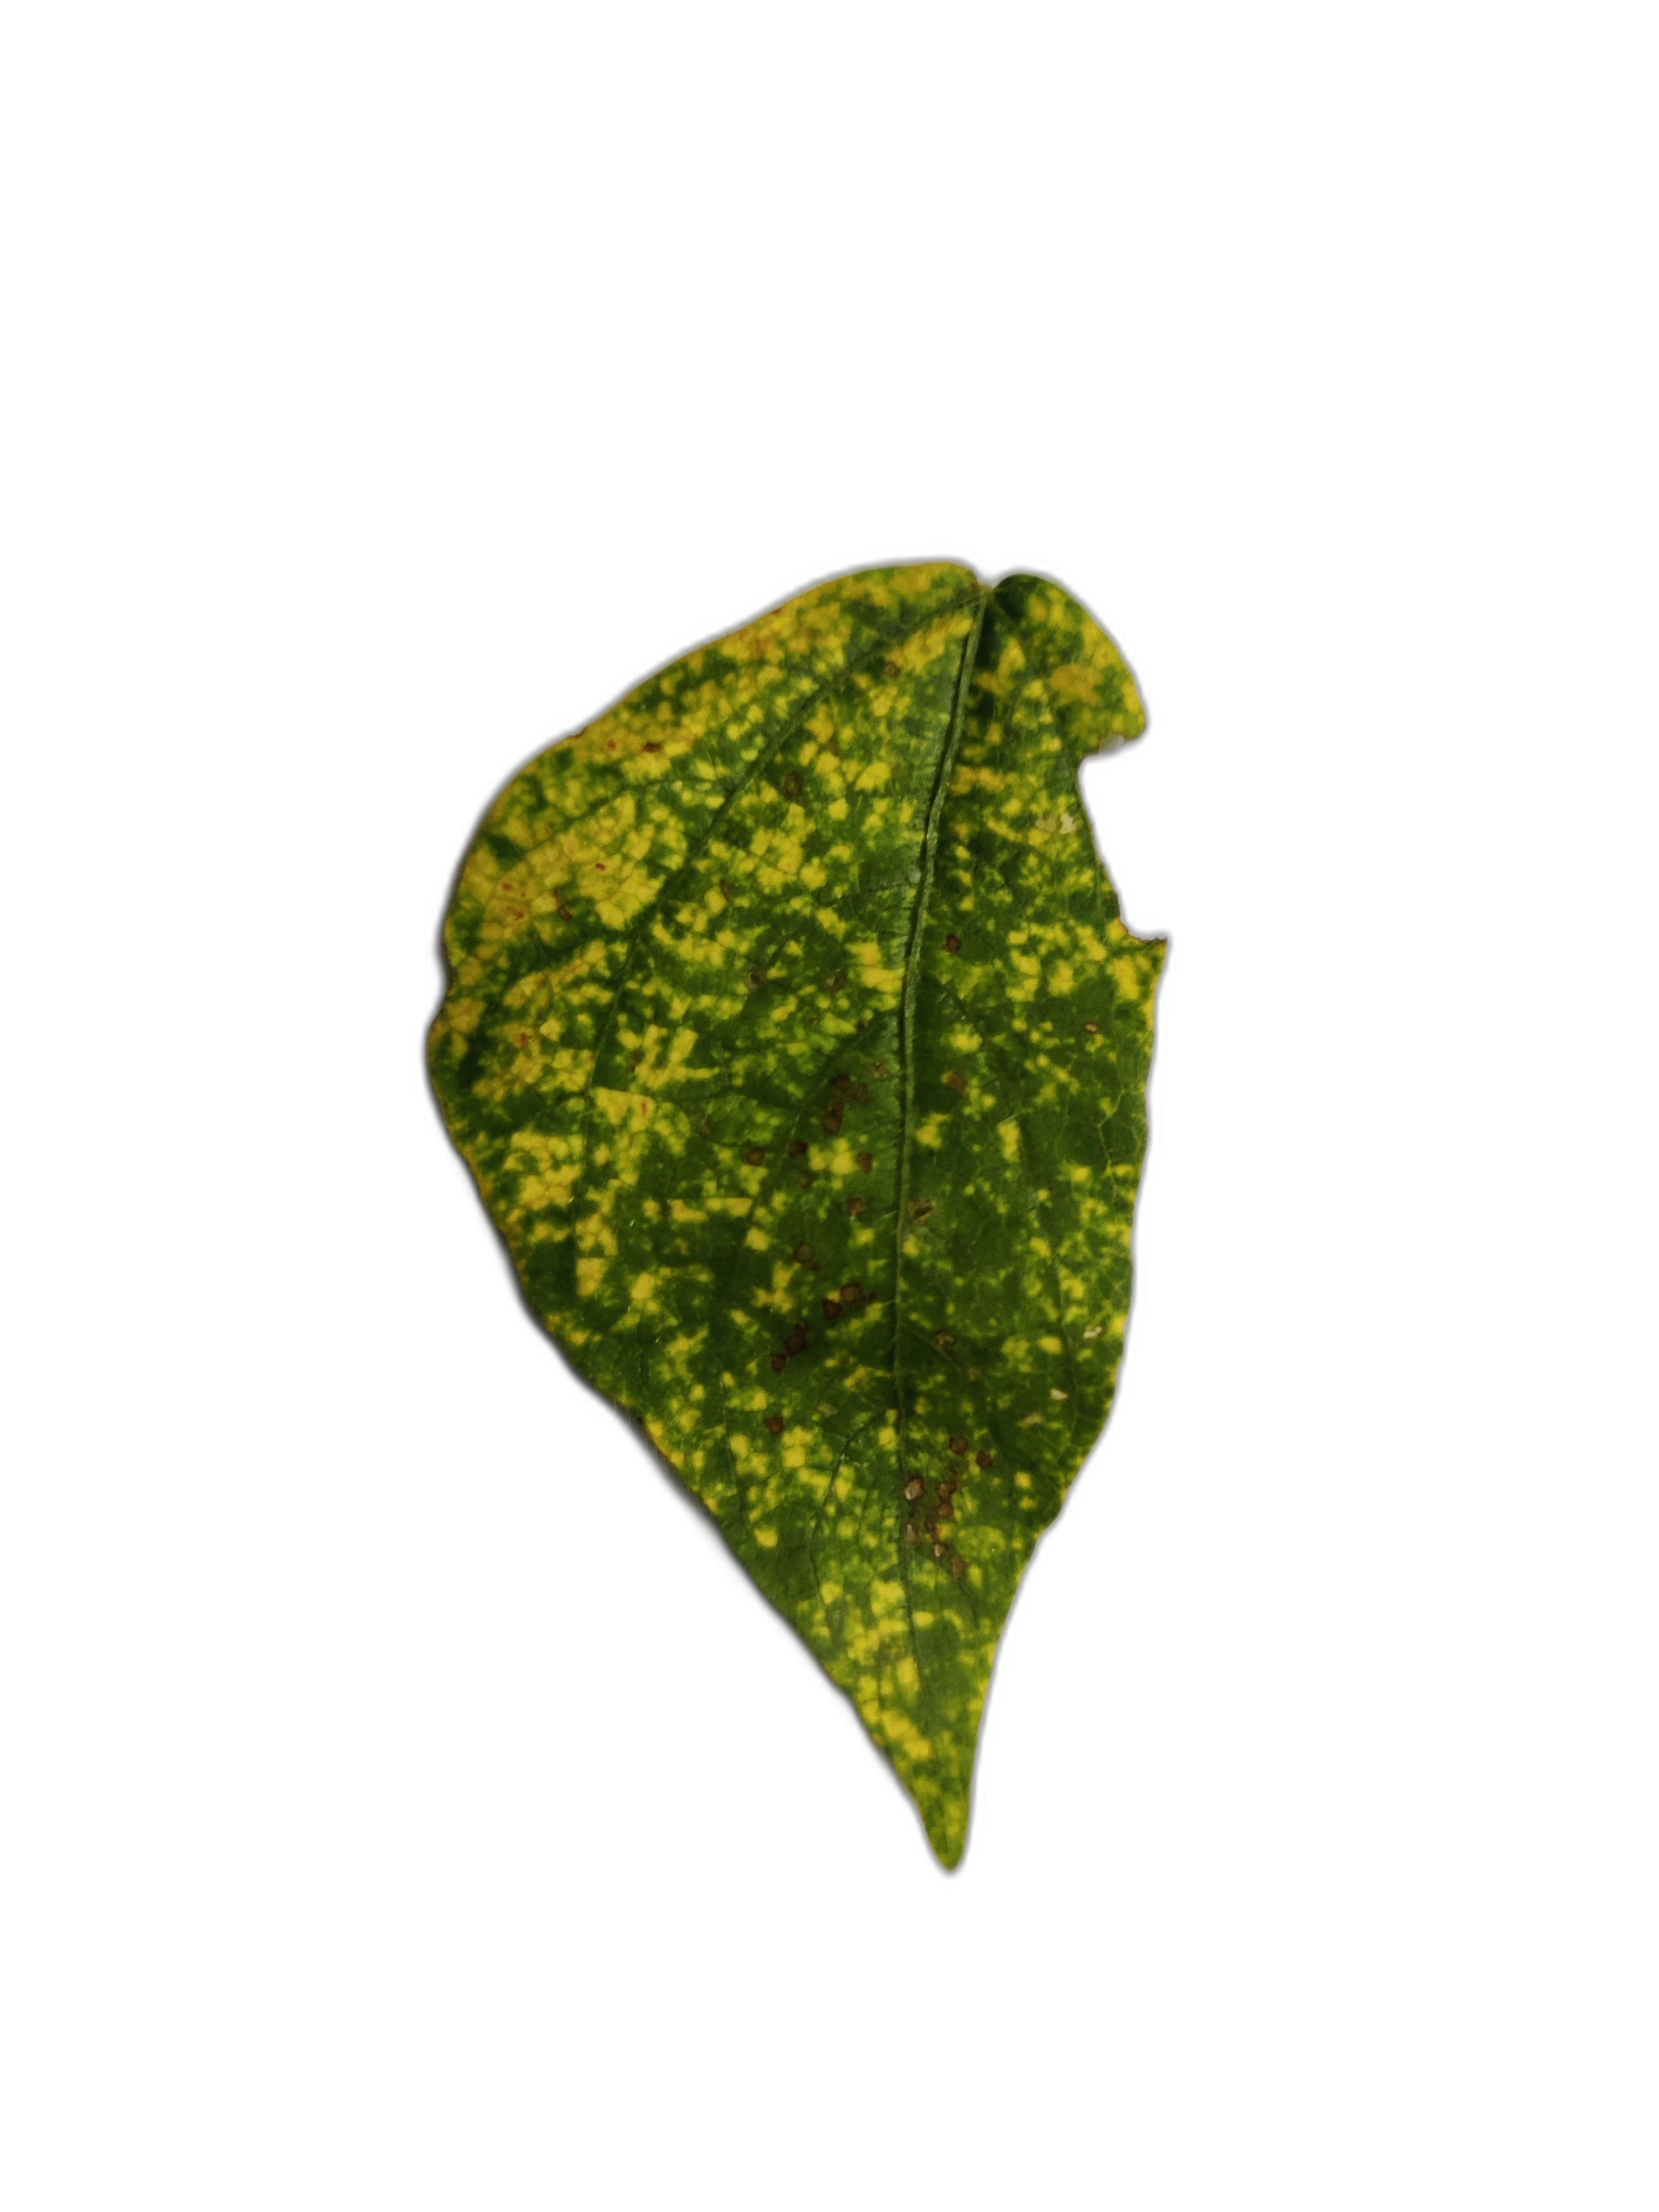
Label: Yellow Mosaic